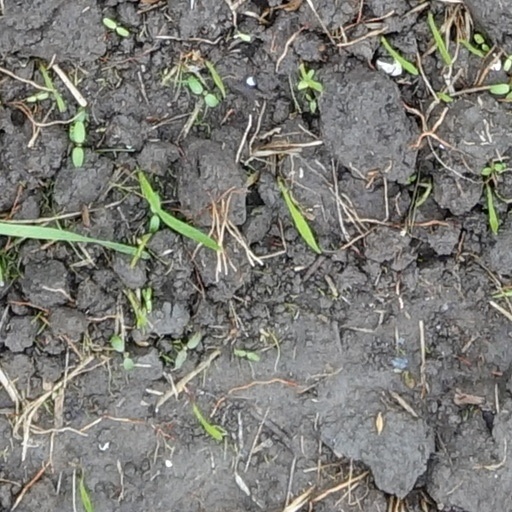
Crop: wheat